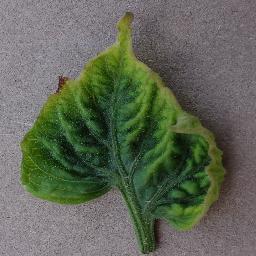
Label: Tomato___Tomato_Yellow_Leaf_Curl_Virus